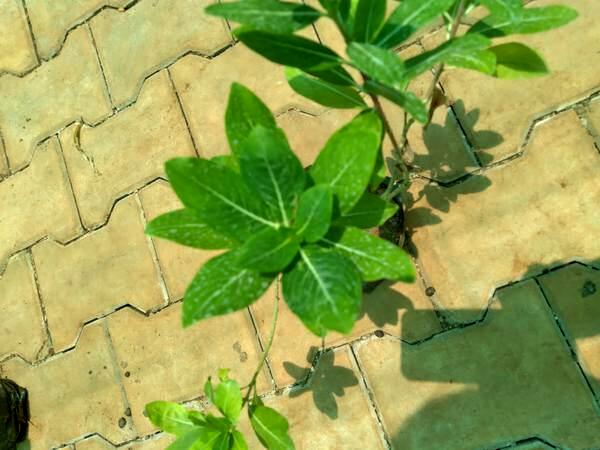
Plant: Nithyapushpa